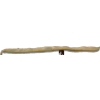
Label: bean_pod